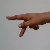
The image shows a hand gesture representing the letter 'P' in Indian Sign Language.